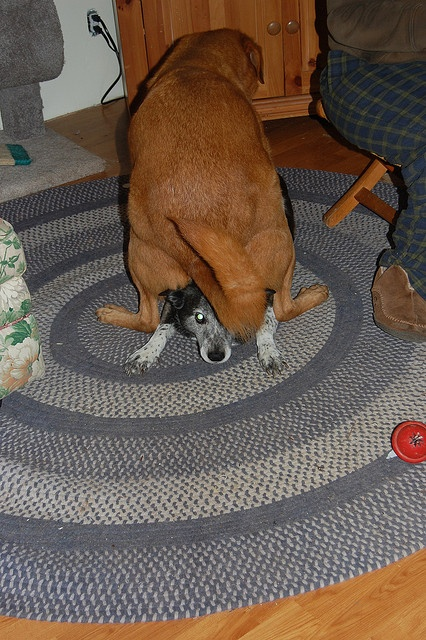
A large brown dog sitting on top of another dog.
A dog that is sitting on another dog.
A dog sitting on top of another dog.
A big brown dog standing over another dog.
a dog sits on top of some other dogs